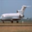
Label: airplane